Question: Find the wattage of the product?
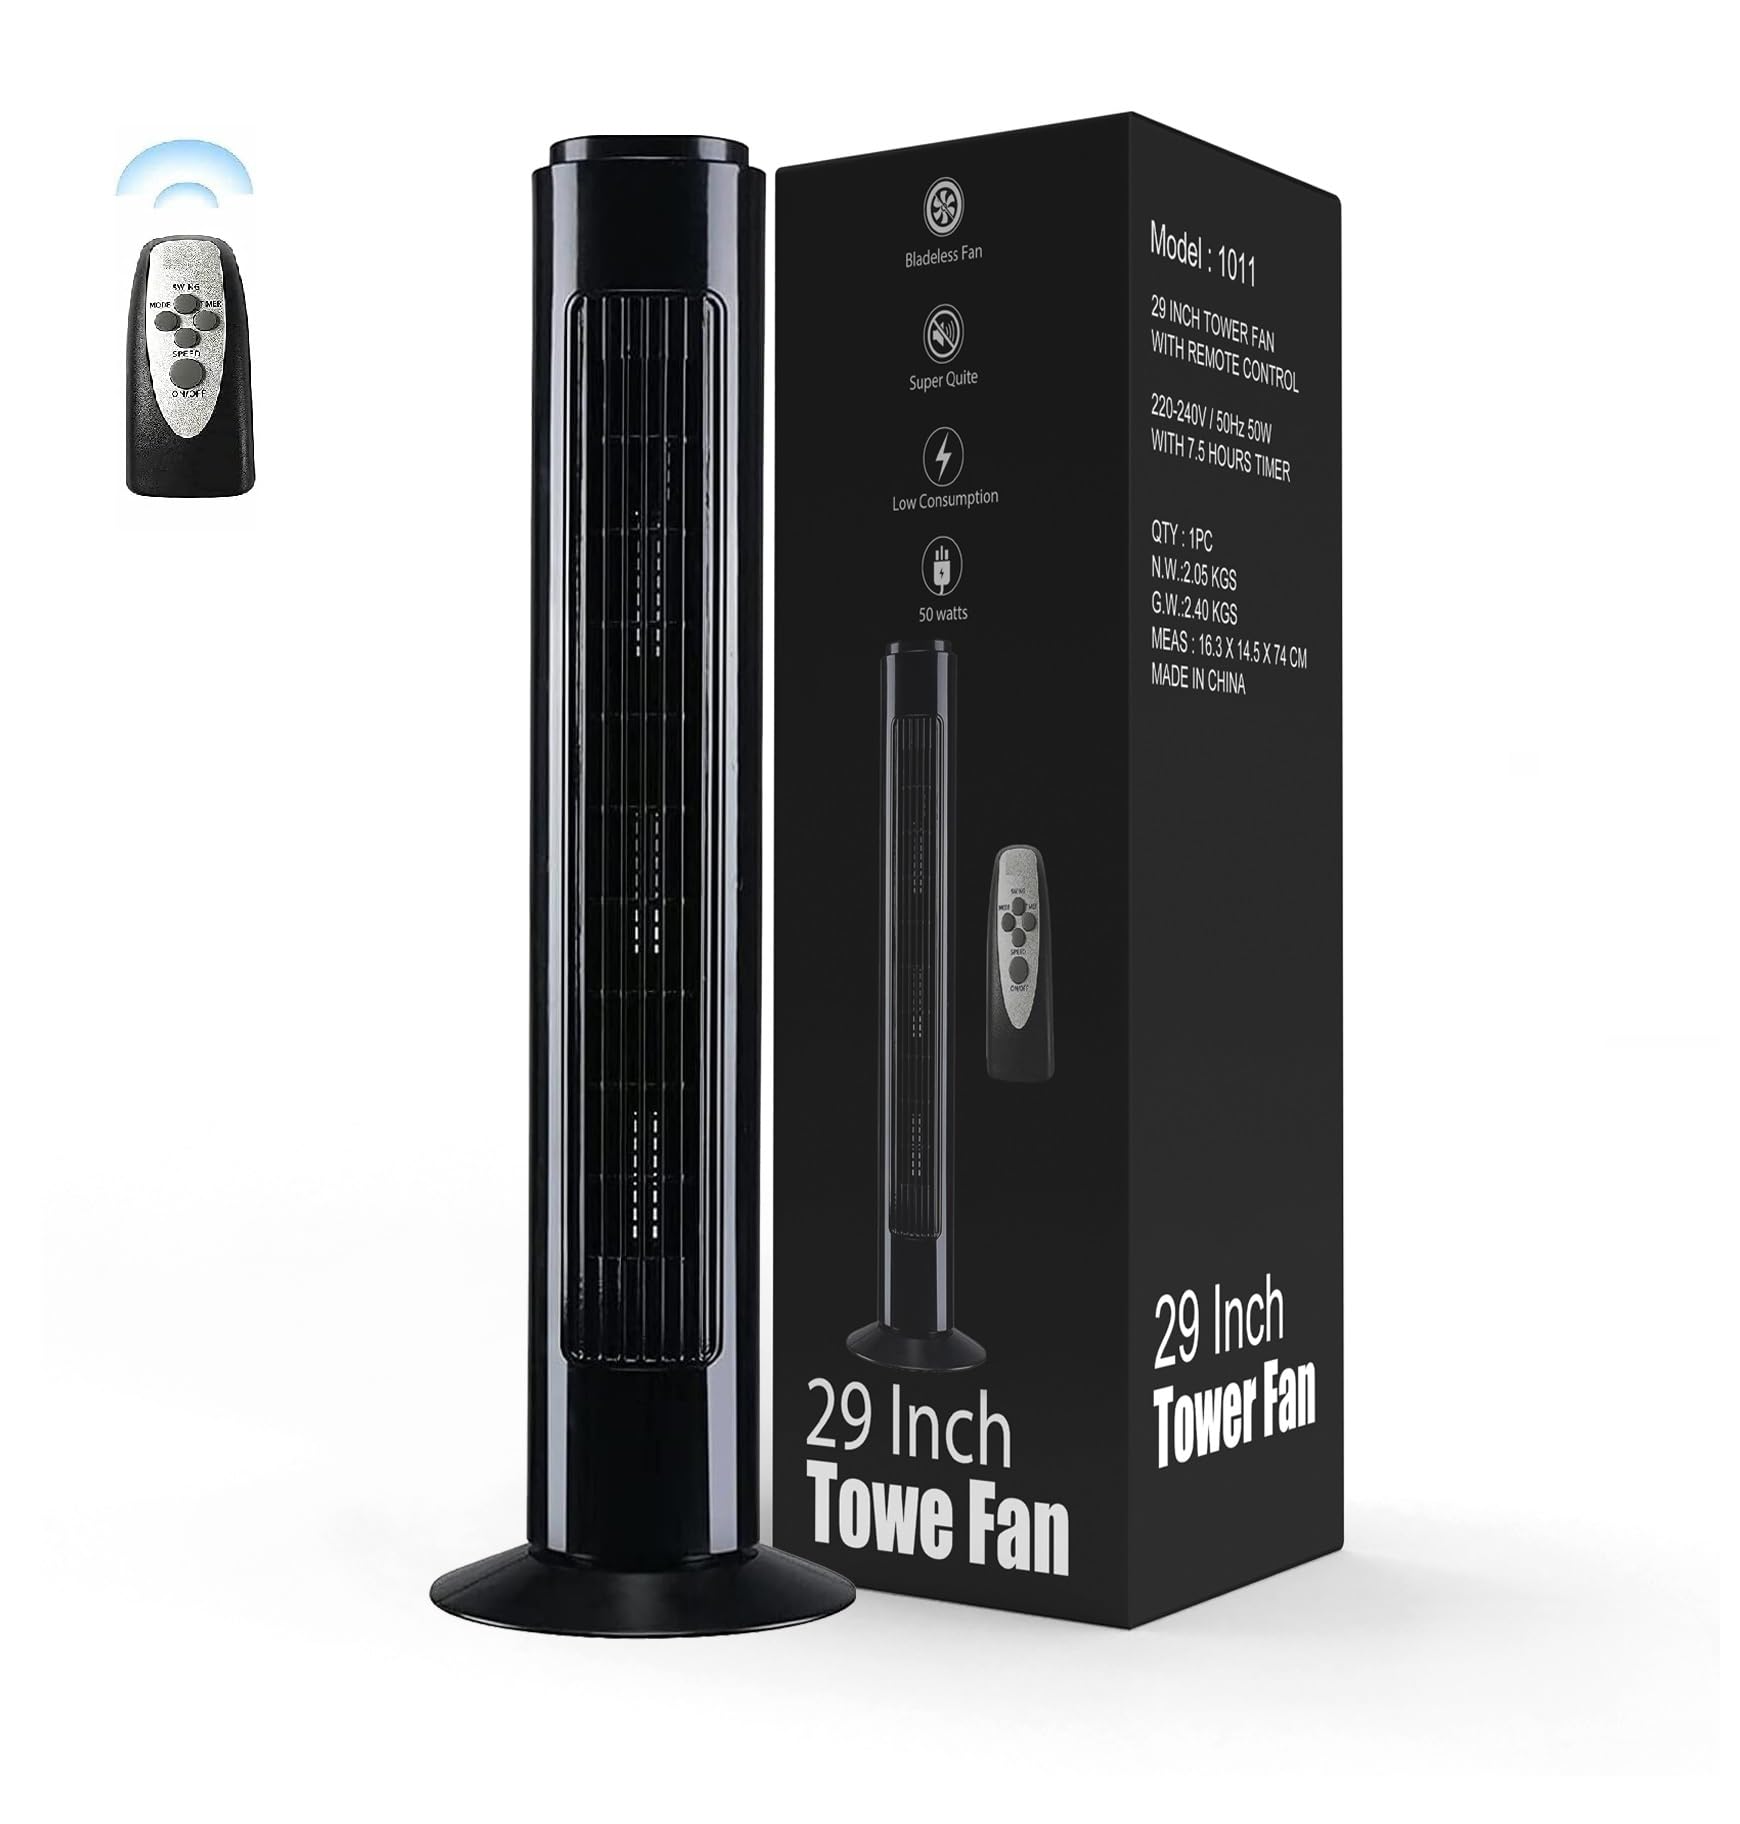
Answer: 50.0 watt